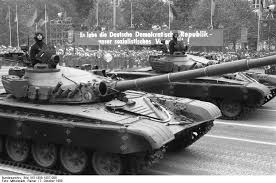
Label: Tank